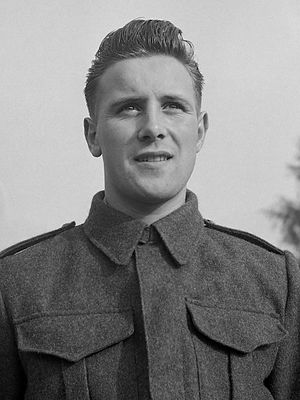
Tinus Bosselaar
"Martinus ""Tinus"" Bosselaar var en hollandsk fodboldspiller.